Burkard Wilhelm Leist

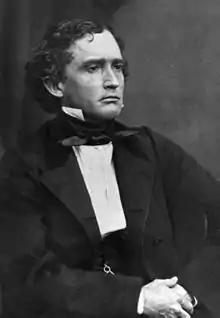
Burkard Wilhelm Leist

Burkard Wilhelm Leist (12 July 1819 in Westen – 31 December 1906 in Jena) was a German jurist.